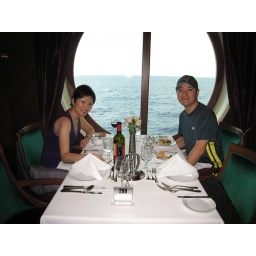
We got a table by the window =)